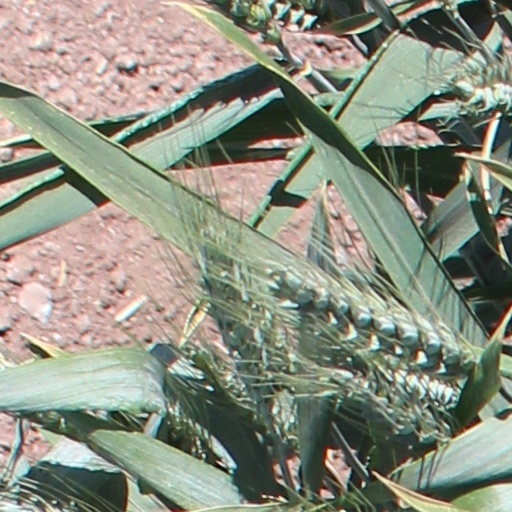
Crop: wheat